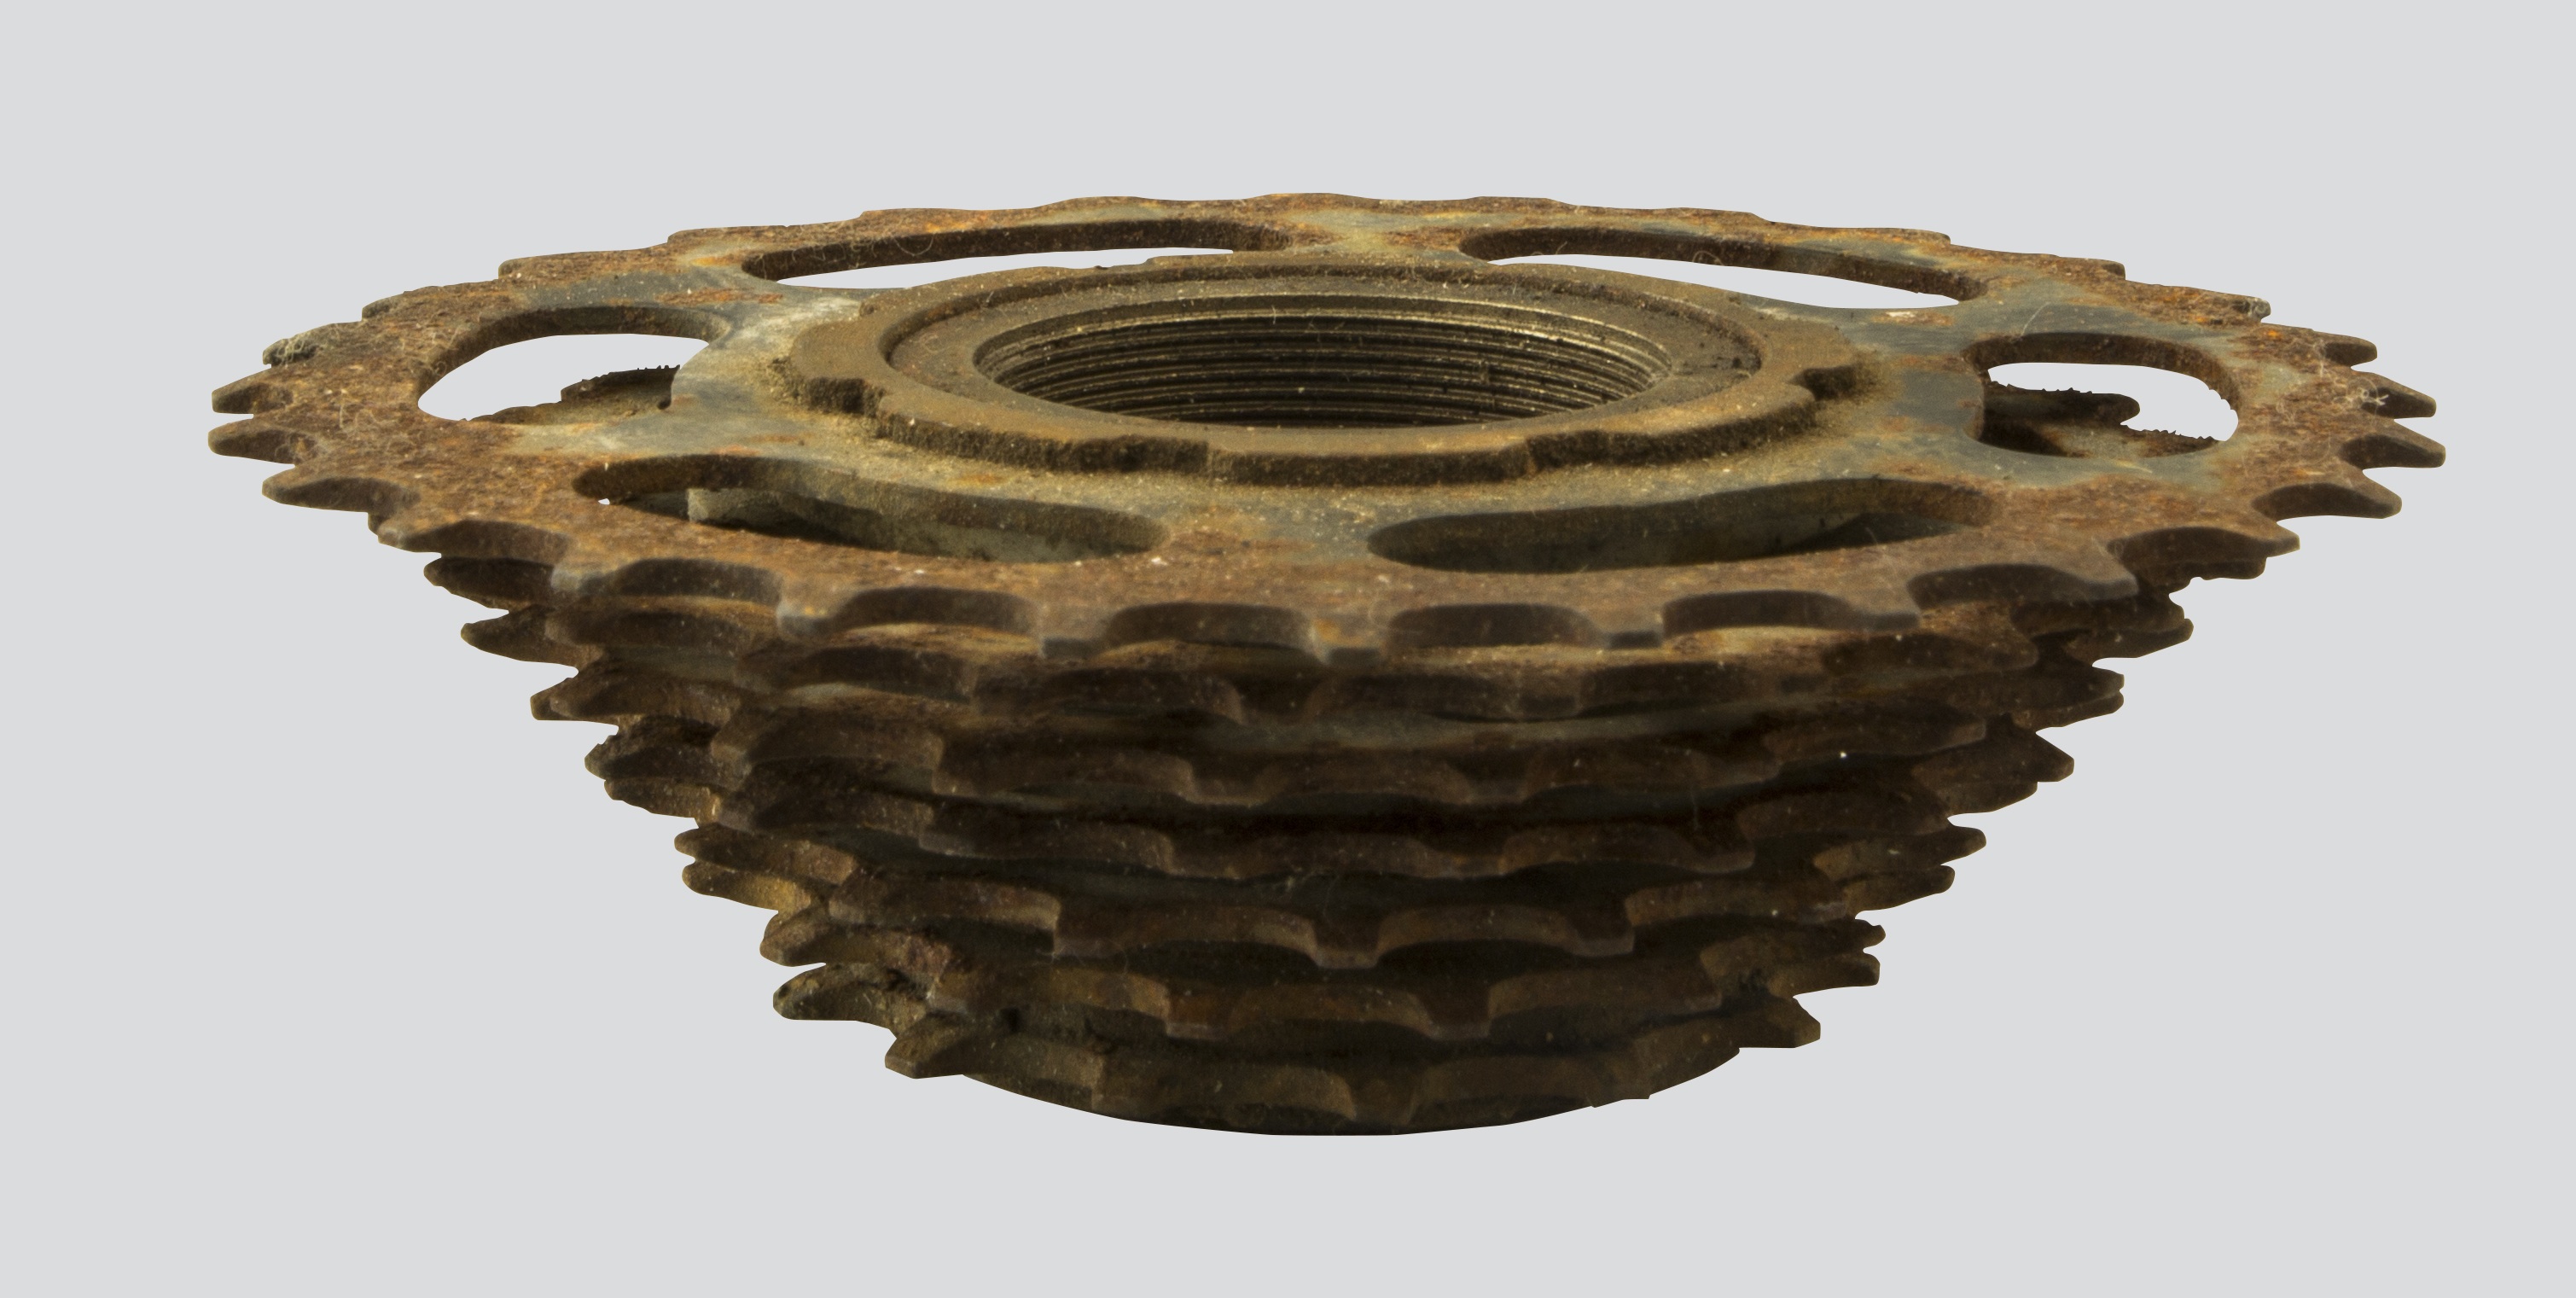
bike, gear, cycle, brass